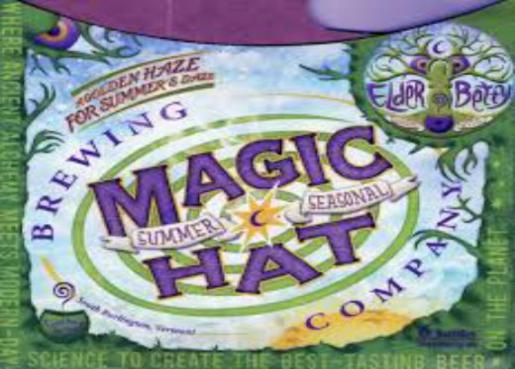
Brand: magic hat
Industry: Leisure